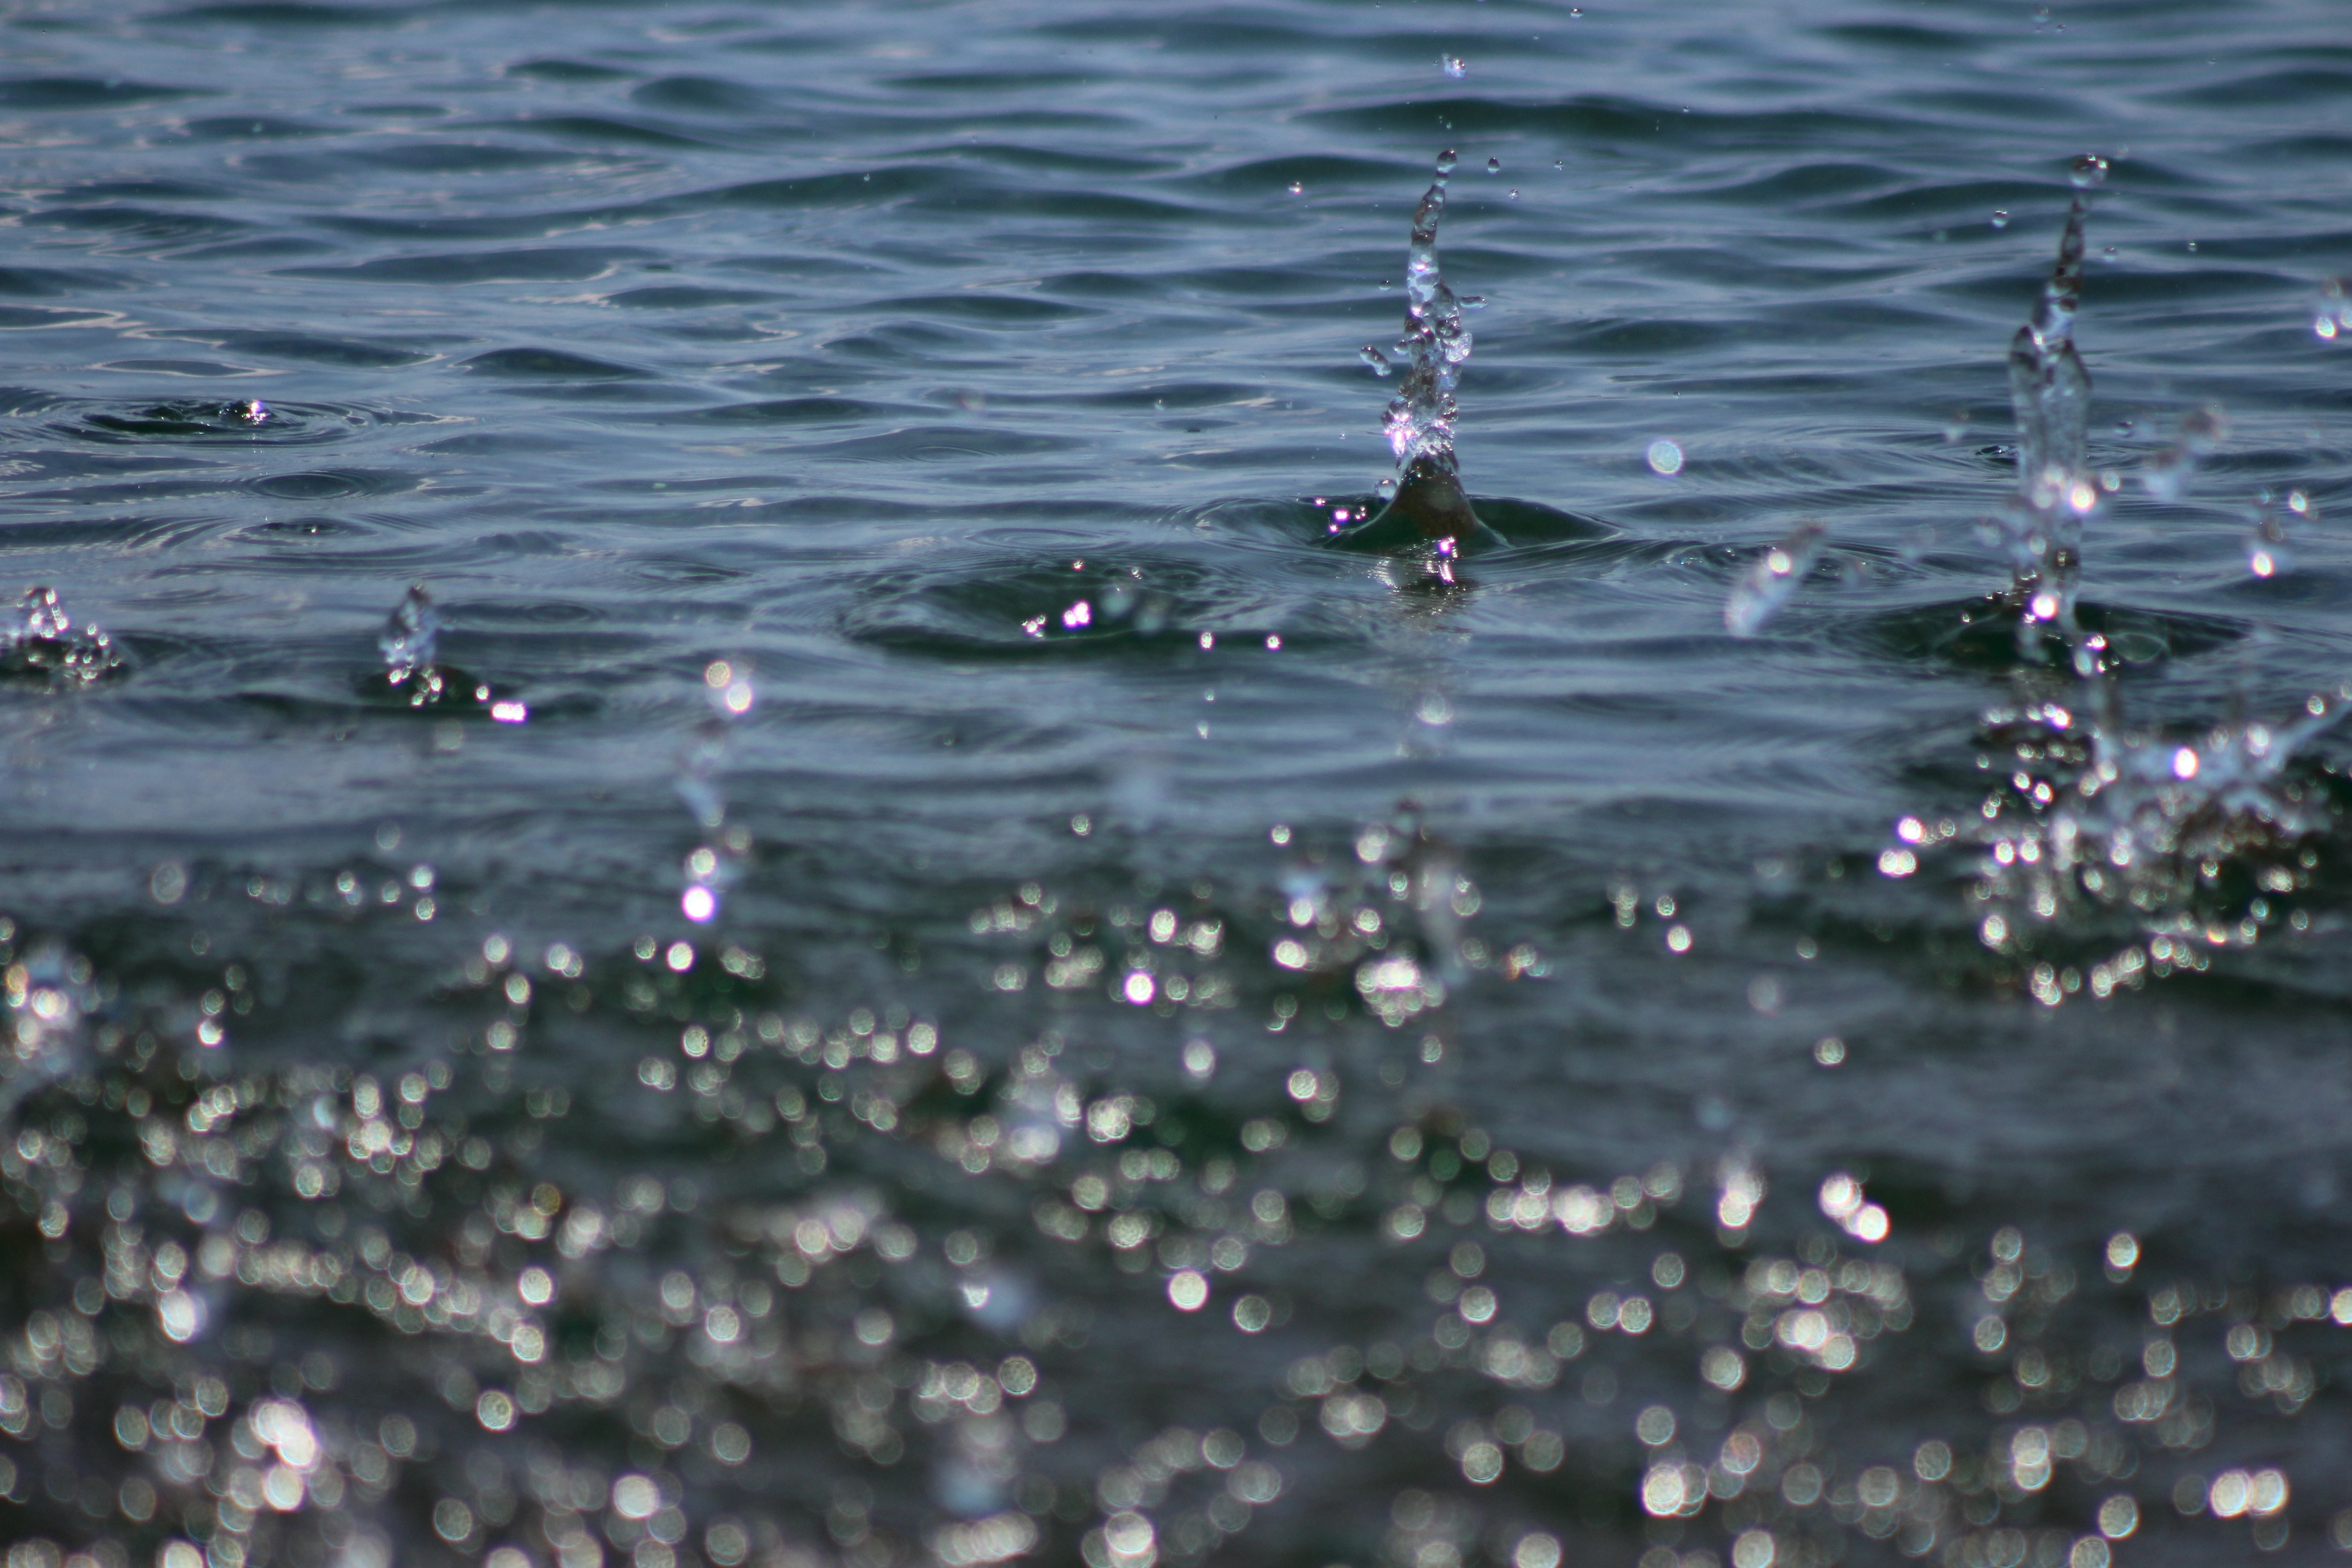
sea, water, reflection, duck, water bird